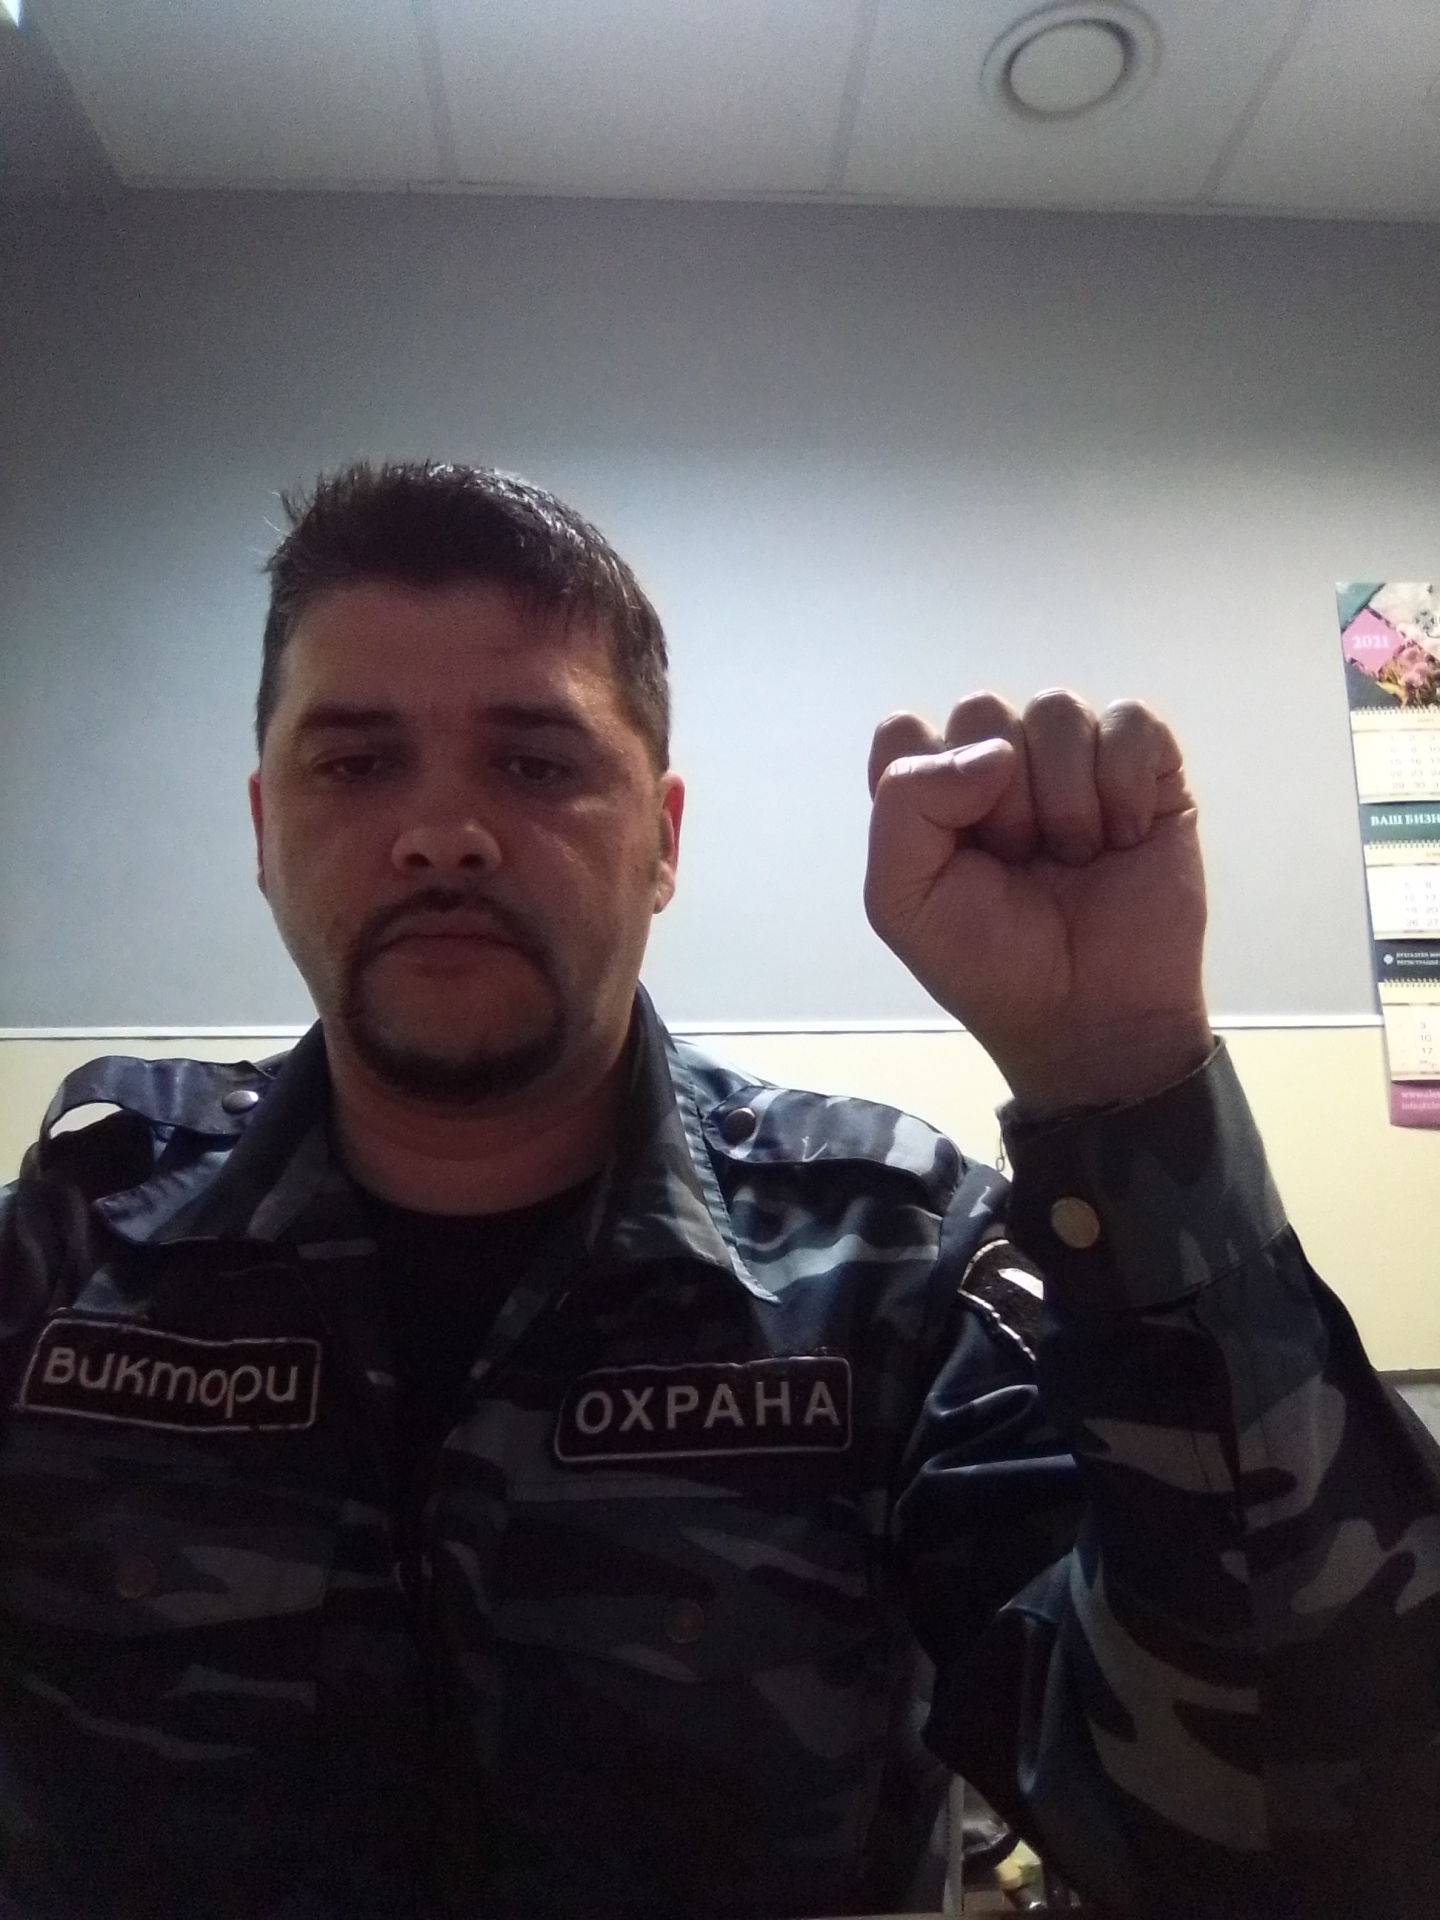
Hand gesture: fist